Roman Catholic Diocese of Squillace

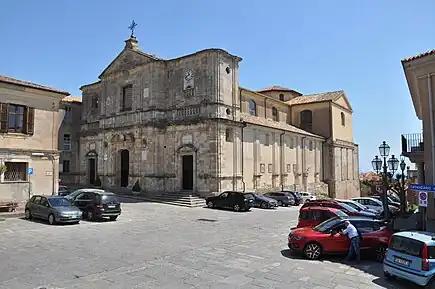
<a href="https%3A//www.diocesicatanzarosquillace.it/le-cattedrali/la-concattedrale-di-squillace/">Co-cathedral of the Assumption, Squillace

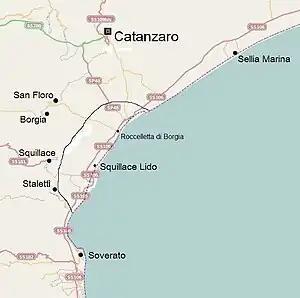
Map of region of Squillace

The territory of Squillace contains Stilo, the ancient Consilinum, three bishops of which are known, Sabinus (495) being the earliest. The creation of a diocese at Stilo in the 11th century is a matter of controversy.